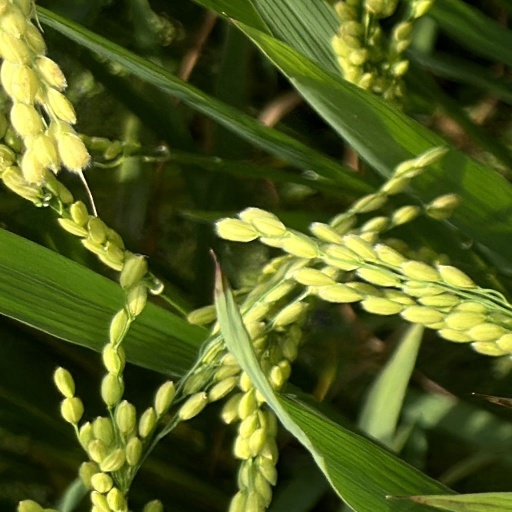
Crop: rice